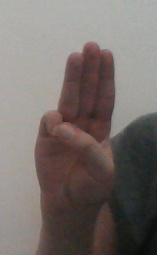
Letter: thaa